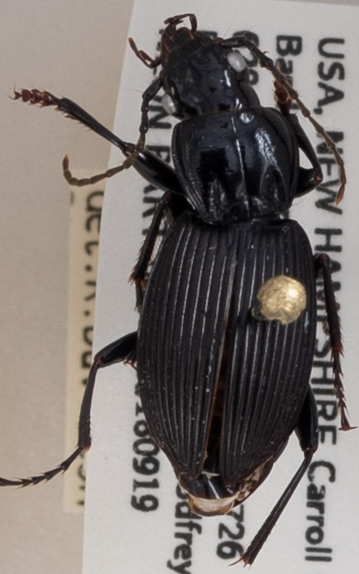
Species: Pterostichus lachrymosus
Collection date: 2018-09-19
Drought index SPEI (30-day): -1.376
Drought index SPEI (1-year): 0.24
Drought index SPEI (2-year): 0.498